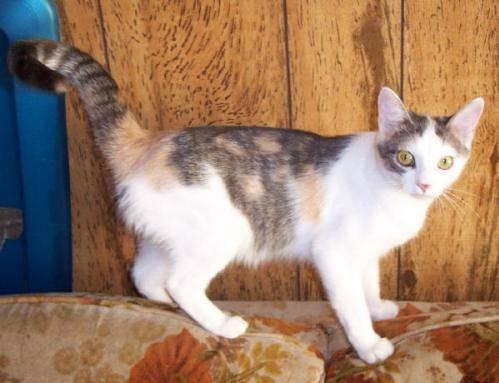
cat